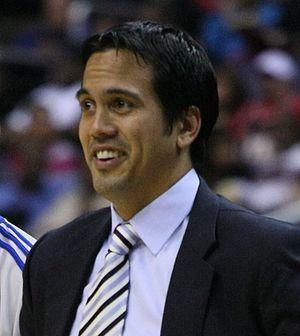
Erik Spoelstra, né le 1ᵉʳ novembre 1970 à Evanston, dans l'Illinois, est un entraîneur de basket-ball. Il est actuellement entraineur de la franchise du Heat de Miami. Il est le premier philippino-américain à entrainer une équipe de la National Basketball Association et à remporter un titre NBA.